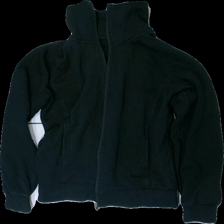
View: front
Type: Sweater
Category: Ladies
Brand: Not in the list
Brand text on label: ID identity
Colors: Black
Material: 54% cotton. 46% polyester
Cut: Regular
Size: S
Season: All
Price range: <50
Recommended usage: Export